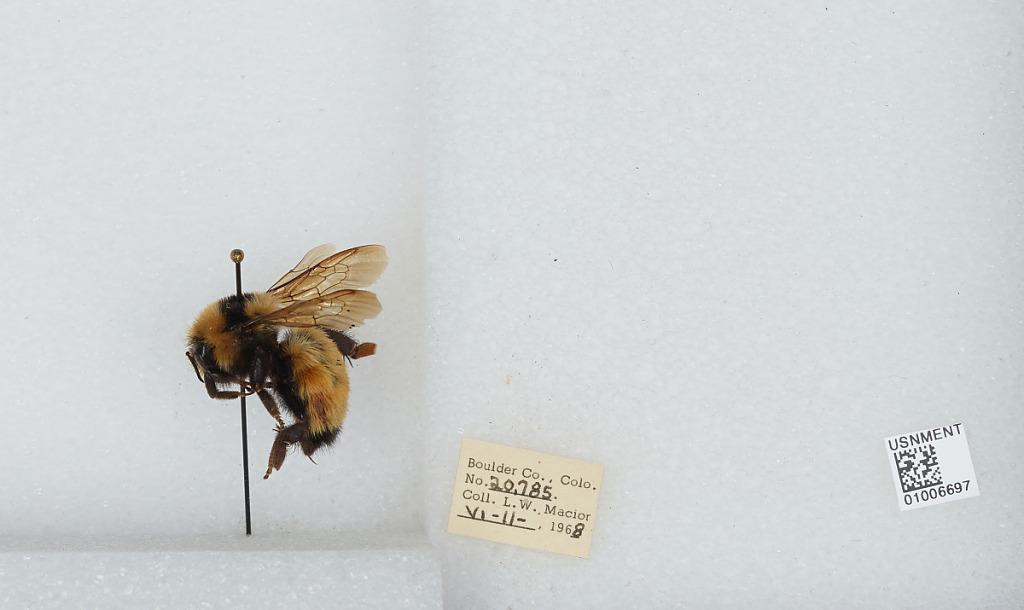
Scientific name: Bombus (Pyrobombus) huntii Greene
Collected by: L. Macior
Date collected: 1968-6-11
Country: United States
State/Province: Colorado
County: Boulder
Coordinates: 40.09, -105.36